Blue Smoke (book)

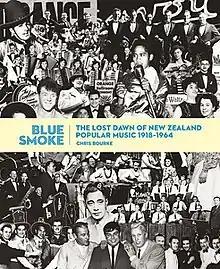
First edition

Blue Smoke: The Lost Dawn of New Zealand Popular Music 1918–1964 is a prize-winning book by Chris Bourke on the early history of music in New Zealand published by the Auckland University Press.